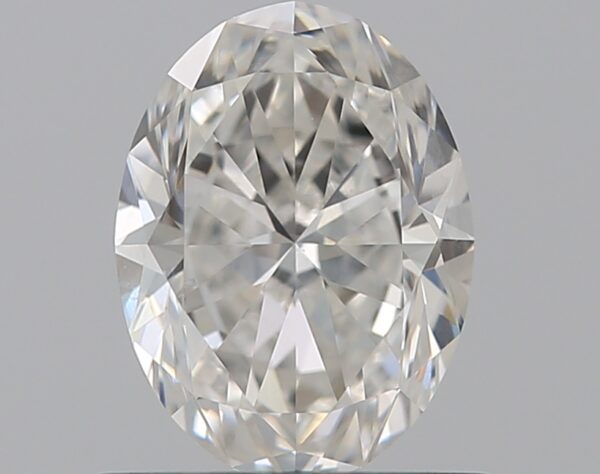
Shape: oval
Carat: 0.71
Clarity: SI2
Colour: F
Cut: EX
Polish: EX
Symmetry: EX
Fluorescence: N
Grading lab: GIA
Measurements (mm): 6.6 x 4.91 x 3.15